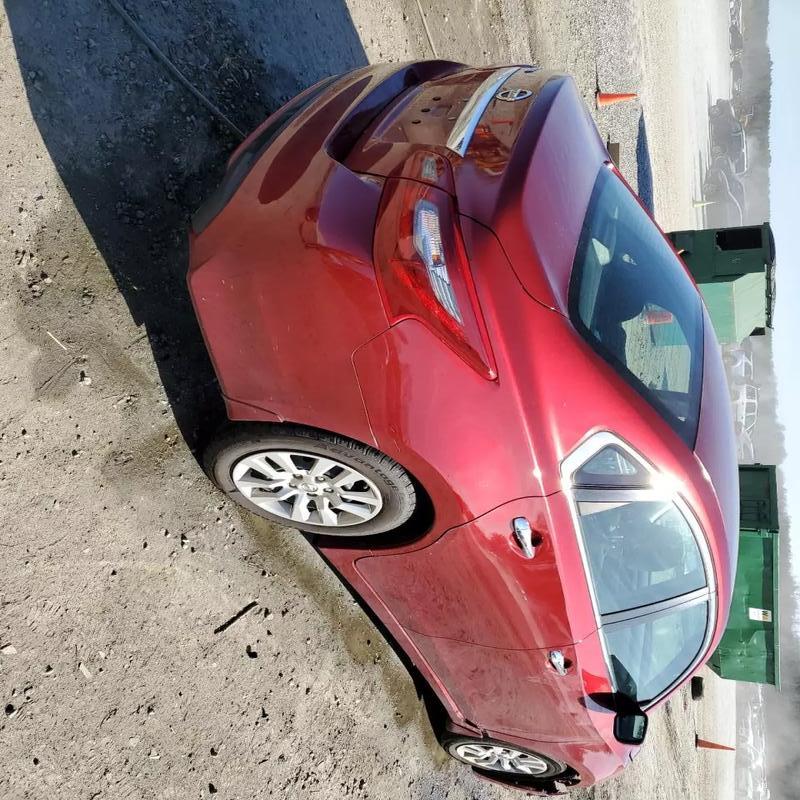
Aucun dommage détecté.
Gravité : aucun